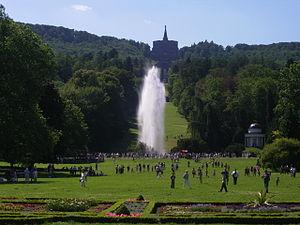
Le parc Wilhelmshöhe est un parc public situé dans la ville de Cassel en Hesse, en Allemagne. Il a été inscrit au Patrimoine mondial de l'UNESCO en 2013. La colline formant le parc possède en son sommet la Statue d'Hercule et à sa base le Château Wilhelmshöhe.